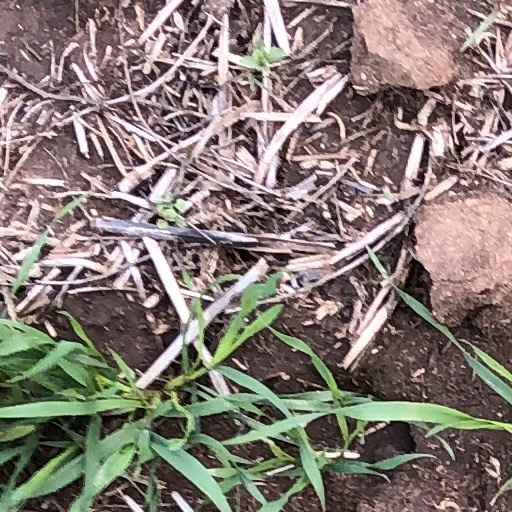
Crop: wheat